Shwe Man Tin Maung

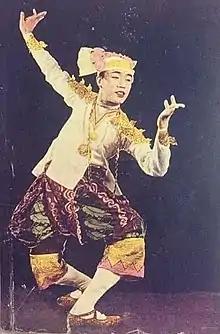

Shwe Man Tin Maung (21 December 1918 – 29 November 1969) was an influential Burmese dancer and founder of the Shwe Man Thabin family dance troupe, the last of its kind in Burma. He was considered one of the three most skilled zat pwe performers of his day, along with Kenneth Sein and Sein Aung Min, and led the Burmese Zat Thabin industry, following the example of Po Sein.